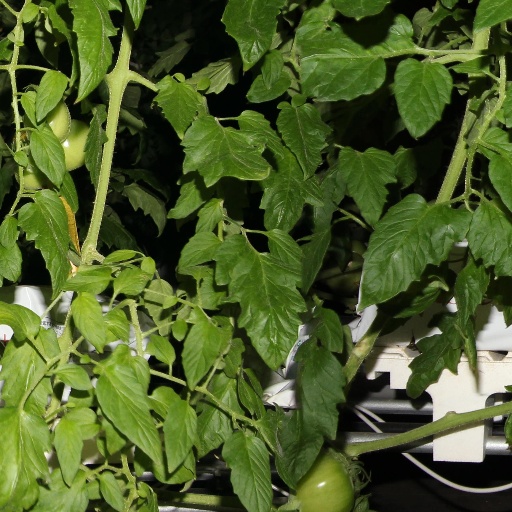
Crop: tomato